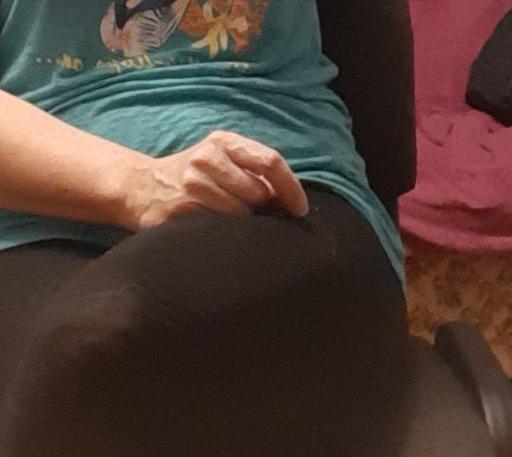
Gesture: no_gesture